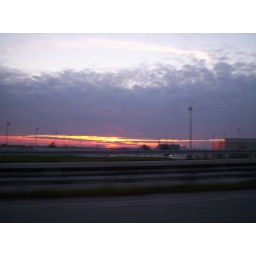
I loved the clouds and the colors of the sky as the sun was setting on my first day in Germany.